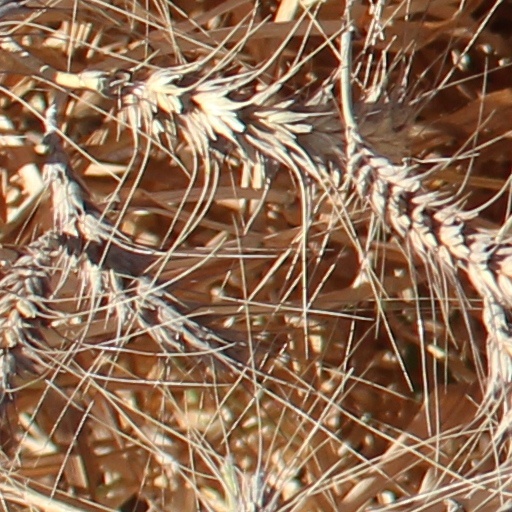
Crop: wheat